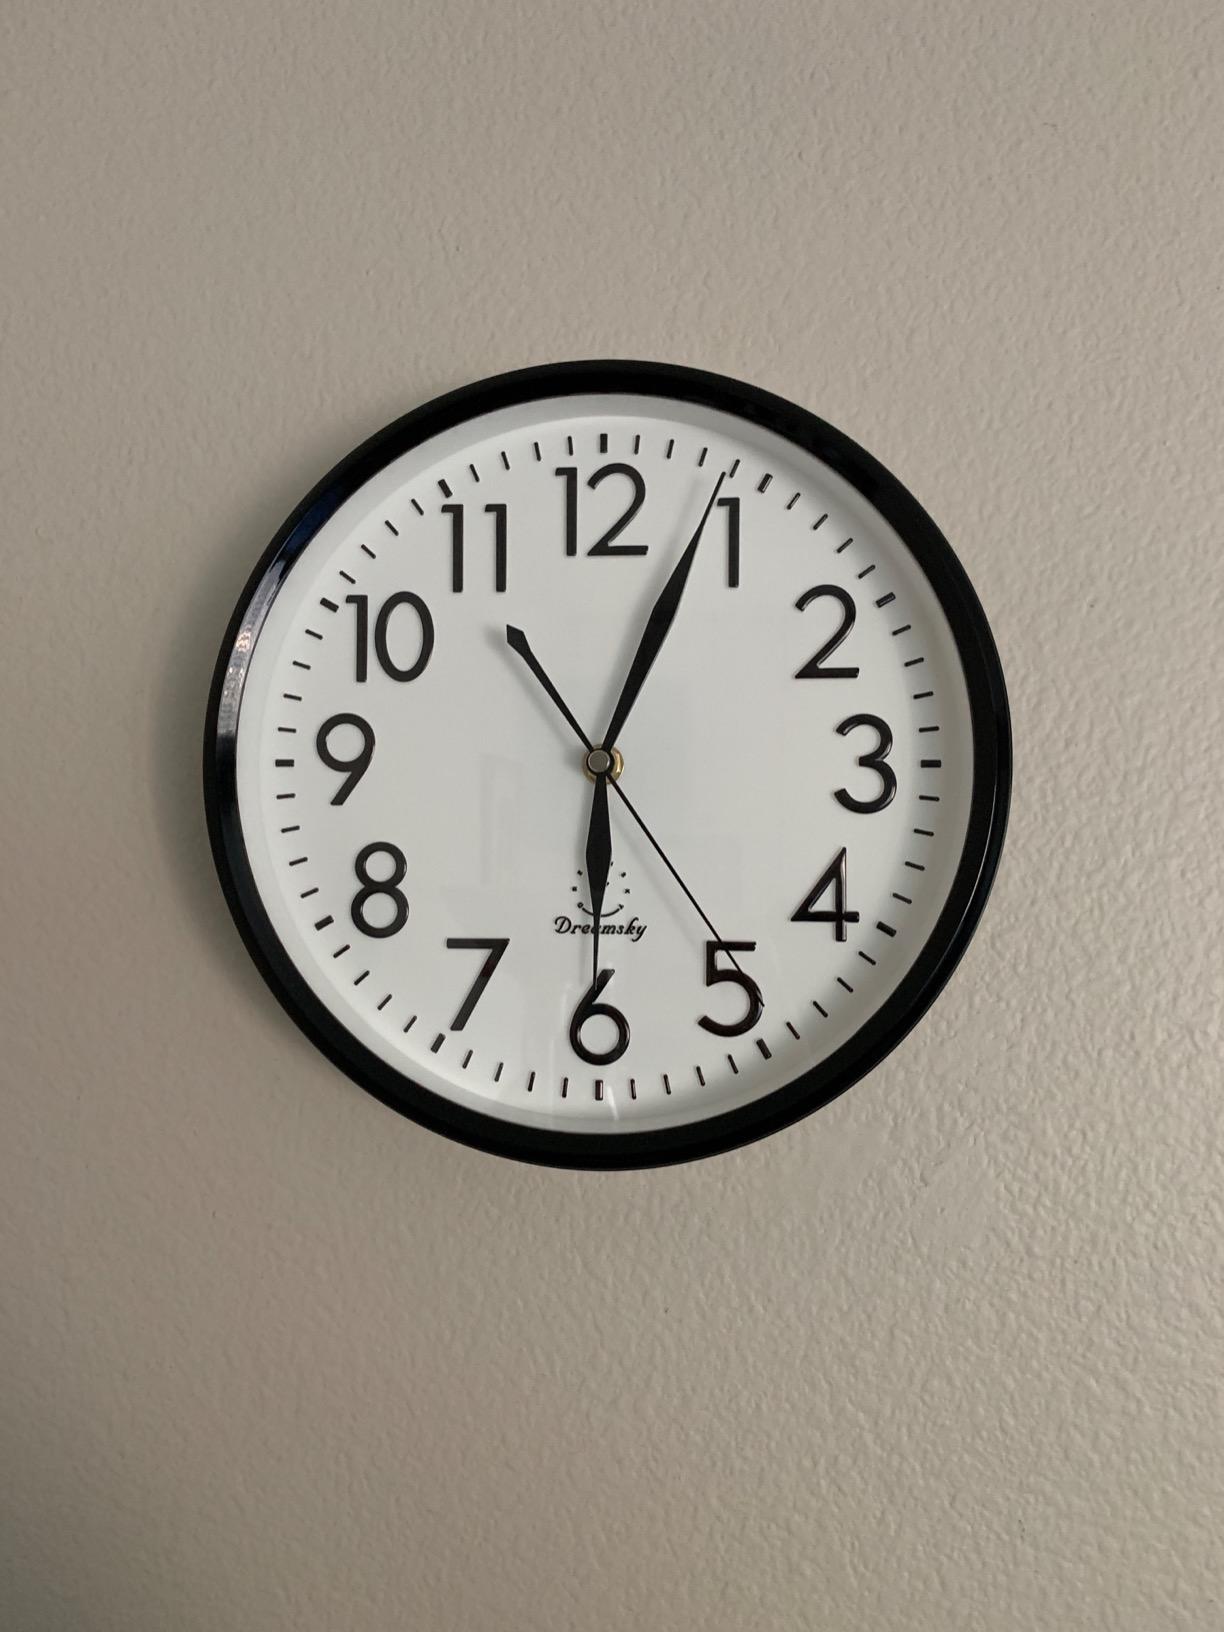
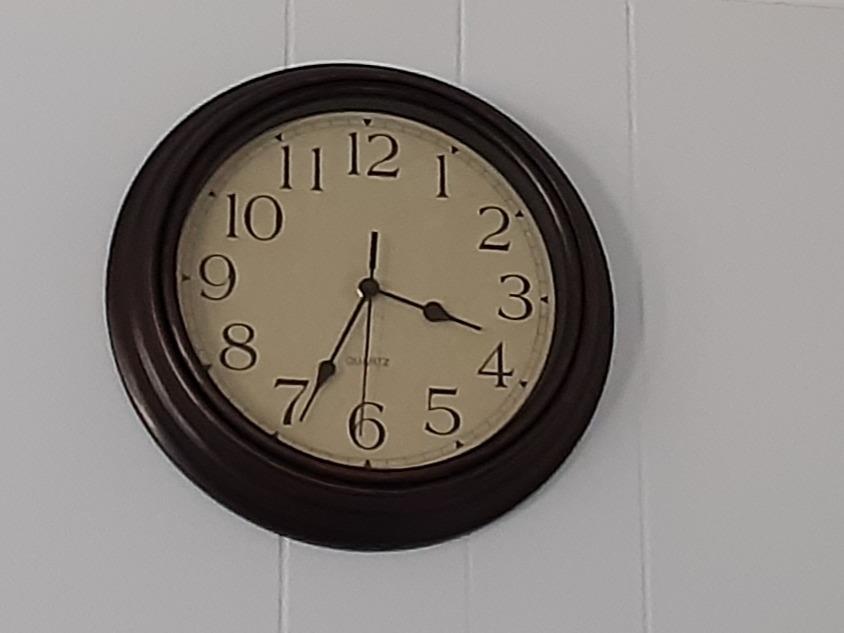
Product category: clock
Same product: no